Harmful algal bloom

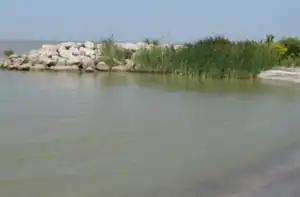
Harmful algal blooms do not have to be clearly visible. This shows a bloom with high cyanobacteria toxin levels (over 5 μ/l) yet the bloom is not easy to see.

It is sometimes unclear what causes specific HABs as their occurrence in some locations appears to be entirely natural, while in others they appear to be a result of human activities. There are many different species of algae that can form HABs, each with different environmental requirements for optimal growth. The frequency and severity of HABs in some parts of the world have been linked to increased nutrient loading from human activities. In other areas, HABs are a predictable seasonal occurrence resulting from coastal upwelling, a natural result of the movement of certain ocean currents.